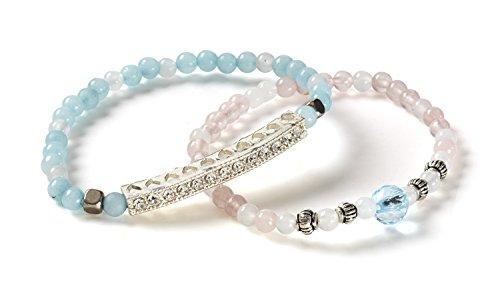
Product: Melissa & Doug Jewelry Made Easy Semiprecious Stone Bead Bracelet-Making Set (Great Gift for Girls and Boys - Best for 8, 9, 10, 11, 12 Year Olds and Up)
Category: Toys & Games | Arts & Crafts | Craft Kits | Jewelry
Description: String together beads to make elegant bracelets.
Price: $9.71
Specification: ProductDimensions:1.1x11.2x12inches|ItemWeight:3.2ounces|ShippingWeight:5.6ounces(Viewshippingratesandpolicies)|DomesticShipping:ItemcanbeshippedwithinU.S.|InternationalShipping:ThisitemcanbeshippedtoselectcountriesoutsideoftheU.S.LearnMore|ASIN:B012E54L4E|Itemmodelnumber:9475|Manufacturerrecommendedage:8-15years